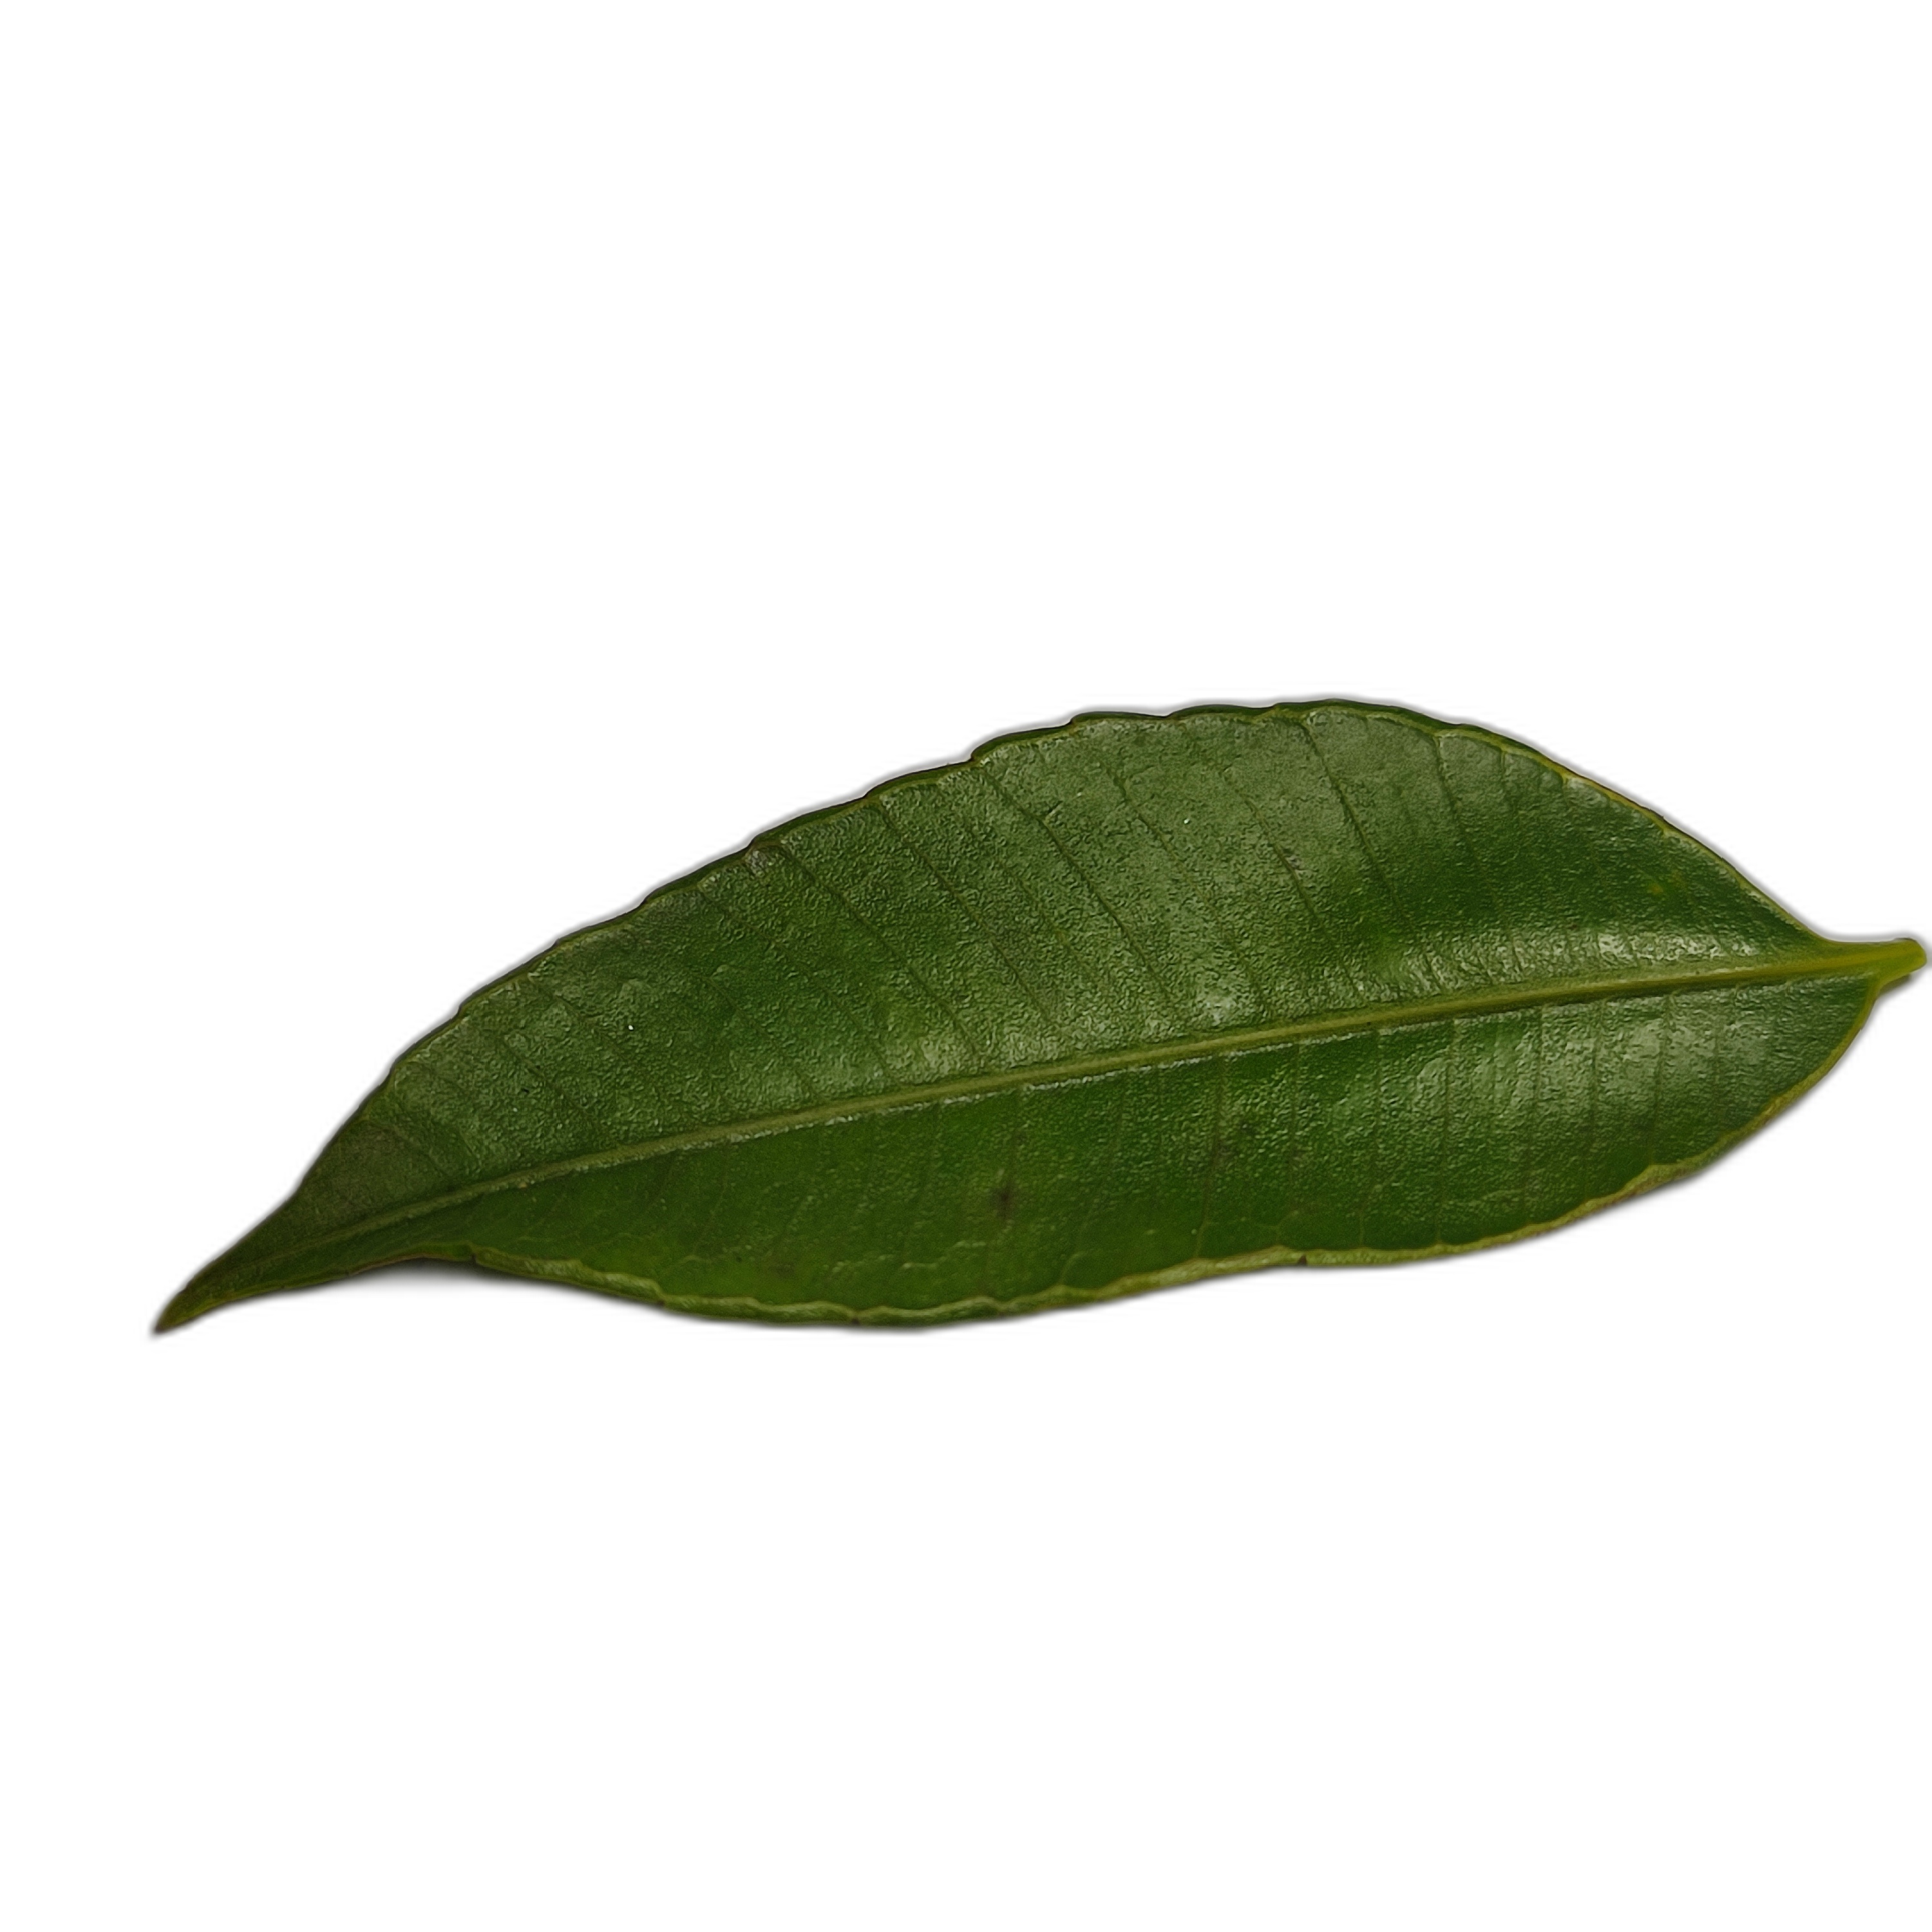
Label: healthy